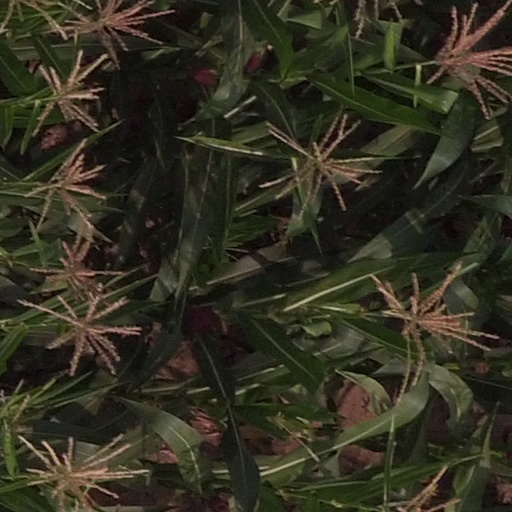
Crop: maize; corn